Lourdes Huanca Atencio

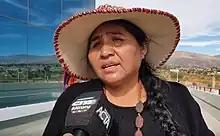
Photograph of Lourdes Huanca Atencio from 2020. In this image, she is pictured in Cochabamba, Bolivia.

Lourdes Esther Huanca Atencio (born 1968) is an indigenous and peasant Peruvian activist and the founder of the National Federation of Female Peasants, Artisans, Indigenous, Native and Salaried Workers of Perú (FENMUCARINAP). In 2020, Huanca Atencio was recognized by Perú's Ministry of Justice and Human Rights alongside four other women human rights activists. In addition to her work with FENMUCARINAP, Huanca Atencio has also held various titles within the Fund for the Development of Indigenous Peoples of Latin America and the Caribbean (FILAC). Following Peru's 2022 failed presidential self-coup attempt, Huanca Atencio has been reportedly living in exile outside of Peru due to her support of Pedro Castillo.